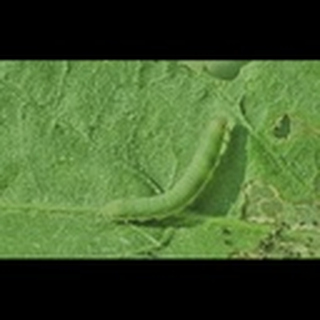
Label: cotton_army_worm